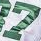
Number: 7